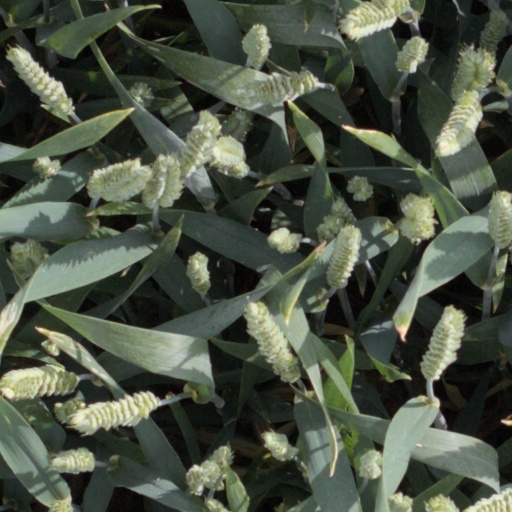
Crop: wheat